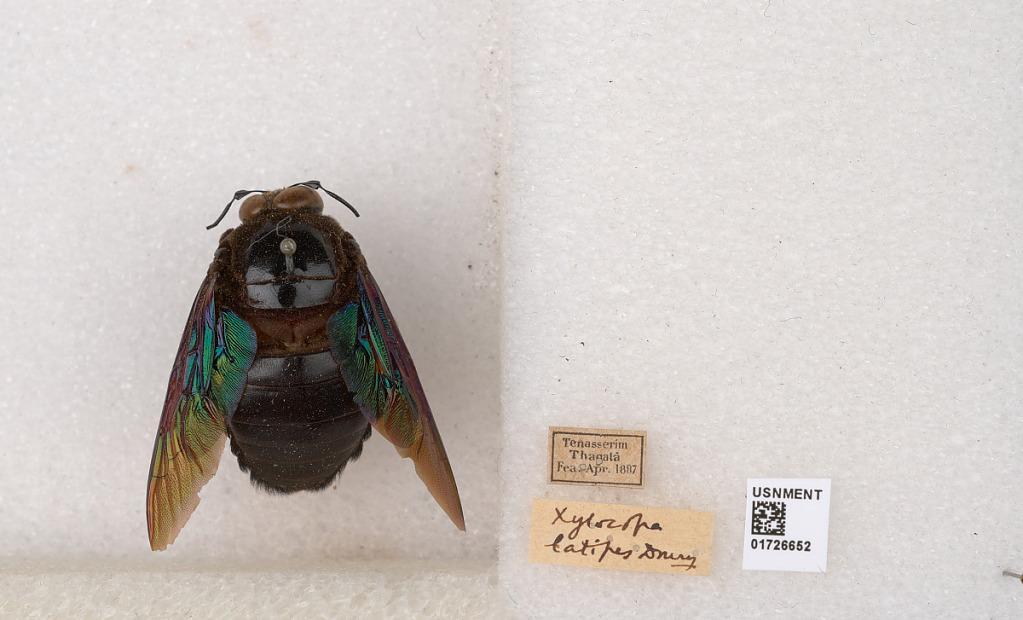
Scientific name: Xylocopa (Mesotrichia) latipes (Drury)
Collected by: Fea.
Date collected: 1887-4-1
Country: Myanmar
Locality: Tenasserim, Thagata